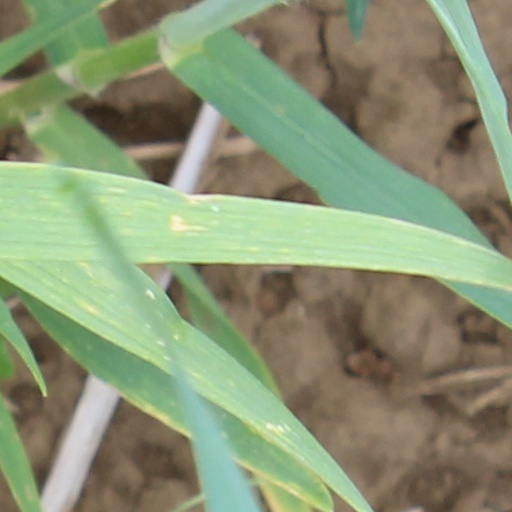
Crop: wheat